Shivgopal Krishna

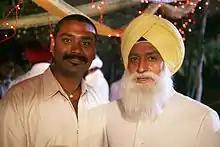
Shivgopal Krishna with Gulshan Grover at Chhevan Dariya Punjabi film shoot

Shivgopal Krishna is an Indian film writer and director. He is best known in the Telugu film industry for his debutant written film "Bank" (2008). Recently he is working on a Hindi film script and planning to direct himself.